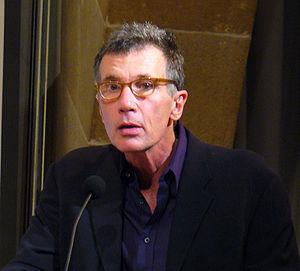
Michael Cunningham, né le 6 novembre 1952 à Cincinnati, en Ohio, est un écrivain et scénariste américain, auteur de plusieurs succès d'édition et lauréat du prix Pulitzer de la fiction et du PEN/Faulkner Award.